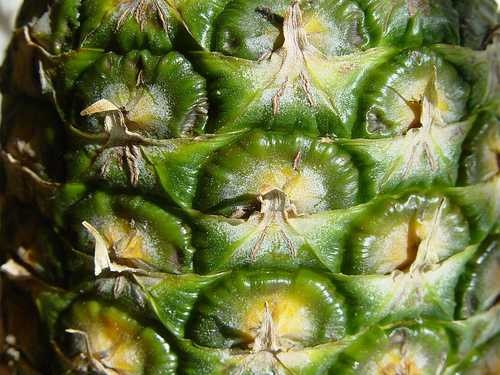
Label: Pineapple